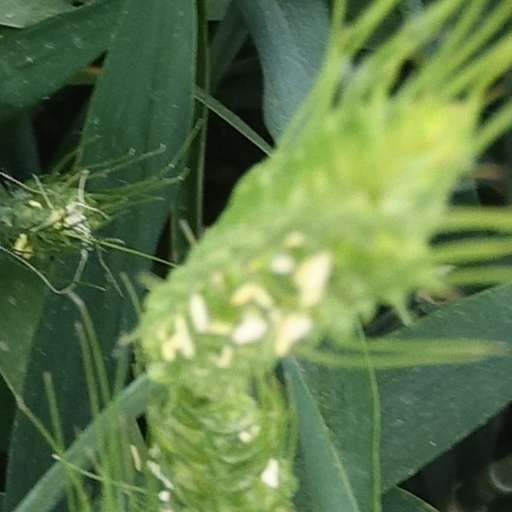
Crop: wheat